Egyptian Gate of Tsarskoye Selo

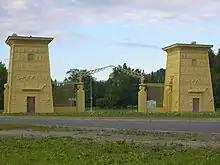
The Egyptian Gate in Tsarskoe Selo

The Egyptian Gate of Tsarskoye Selo was built in 1829 to replace the old toll bar, which had been made redundant by the expansion of Tsarskoe Selo.